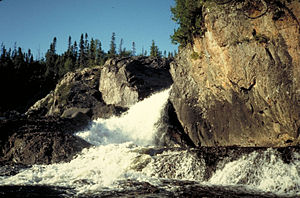
Pukaskwa National Park / Historie
Cascade River Falls
Pukaskwa National Park er en nationalpark, der ligger syd for byen Marathon i Thunder Bay District i den canadiske provins Ontario. Parken ligger ved nordkysten af Lake Superior. Pukaskwa blev officielt oprettet som nationalpark i 1978 og har et areal på 1.878 kvadratkilometer.